A592 road

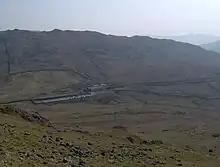
The A592 going over Kirkstone Pass

The A592 road is a major route running north–south through the English Lake District.